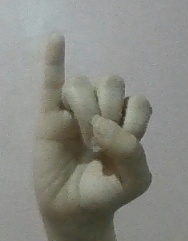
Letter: meem